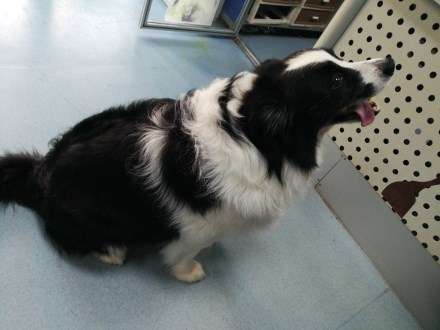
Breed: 2594-n000109-Border_collie